Consolidated Freightways

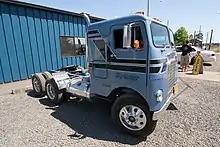
A White/Freightliner truck

In 1996, Consolidated Freightways, Inc. spun off its unionized long-haul trucking business, CF MotorFreight and four other long-haul subsidiaries, from its non-union LTL operations and related businesses creating two separate publicly traded companies. The long-haul group was renamed Consolidated Freightways Corporation and the former parent company, Consolidated Freightways, Inc., was renamed CNF Transportation Inc. The name was chosen to reflect the company's long-time stock ticker symbol, CNF.